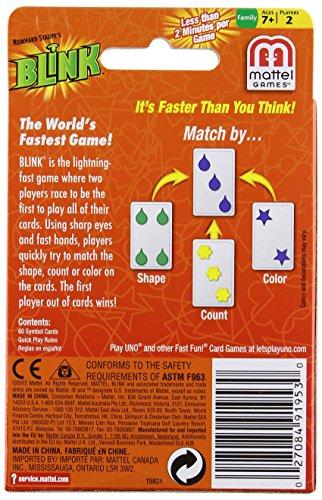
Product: Mattel Games Blink – The World’s Fastest Game!
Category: Toys & Games | Games & Accessories | Card Games
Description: Race in a head to head competition with Blink , the lightning fast card game.
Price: $5.99
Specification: ProductDimensions:3.6x0.8x5.7inches|ItemWeight:0.8ounces|ShippingWeight:3.52ounces(Viewshippingratesandpolicies)|DomesticShipping:ItemcanbeshippedwithinU.S.|InternationalShipping:ThisitemcanbeshippedtoselectcountriesoutsideoftheU.S.LearnMore|ASIN:B0037W5Y2W|Californiaresidents:ClickhereforProposition65warning|Itemmodelnumber:T5931|Manufacturerrecommendedage:7yearsandup